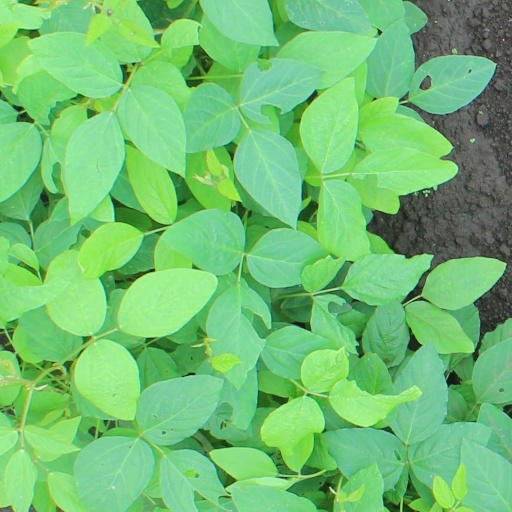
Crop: soybean